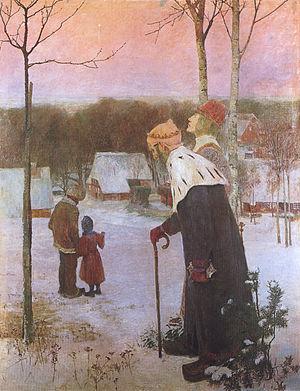
Heinrich Vogeler est un peintre allemand.